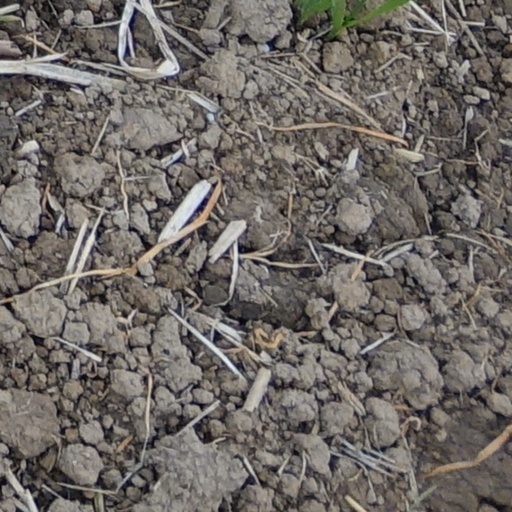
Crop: wheat